Anna Boudová Suchardová

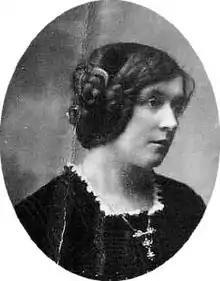

Anna Boudová Suchardová (23 October 1870, Nová Paka – 14 May 1940, Prague) was a Czech artist known as a still-life painter, ceramicist, textile artist and book illustrator.